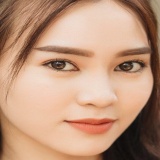
diễn viên Ninh Dương Lan Ngọc